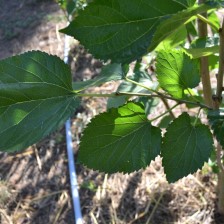
Variety: ChiangMaiBuriram60